Léon Gastinel

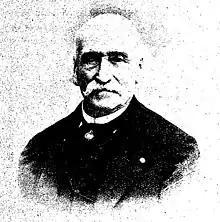
A portrait of Léon Gastinel the French composer

He attended the Paris Conservatoire where he studied with Fromental Halévy and was awarded the Grand Prix de Rome in 1846 for his cantata "Valasquez". While relatively unknown today, Gastinel wrote two complete masses, two symphonies and four oratorios, and chamber music including at least two string sextets. He was most prolific, however, in his works for the stage, which include the ballet "Le Rêve" (1890, chor. Joseph Hansen, Paris Opera) and the operas "Le Miroir" (1853), "L'Opéra aux fenêtres" (1857) and "Titus et Bérénice" (1860).